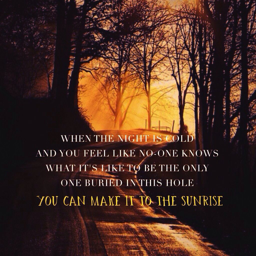
you can make it to the sunrise by our last night